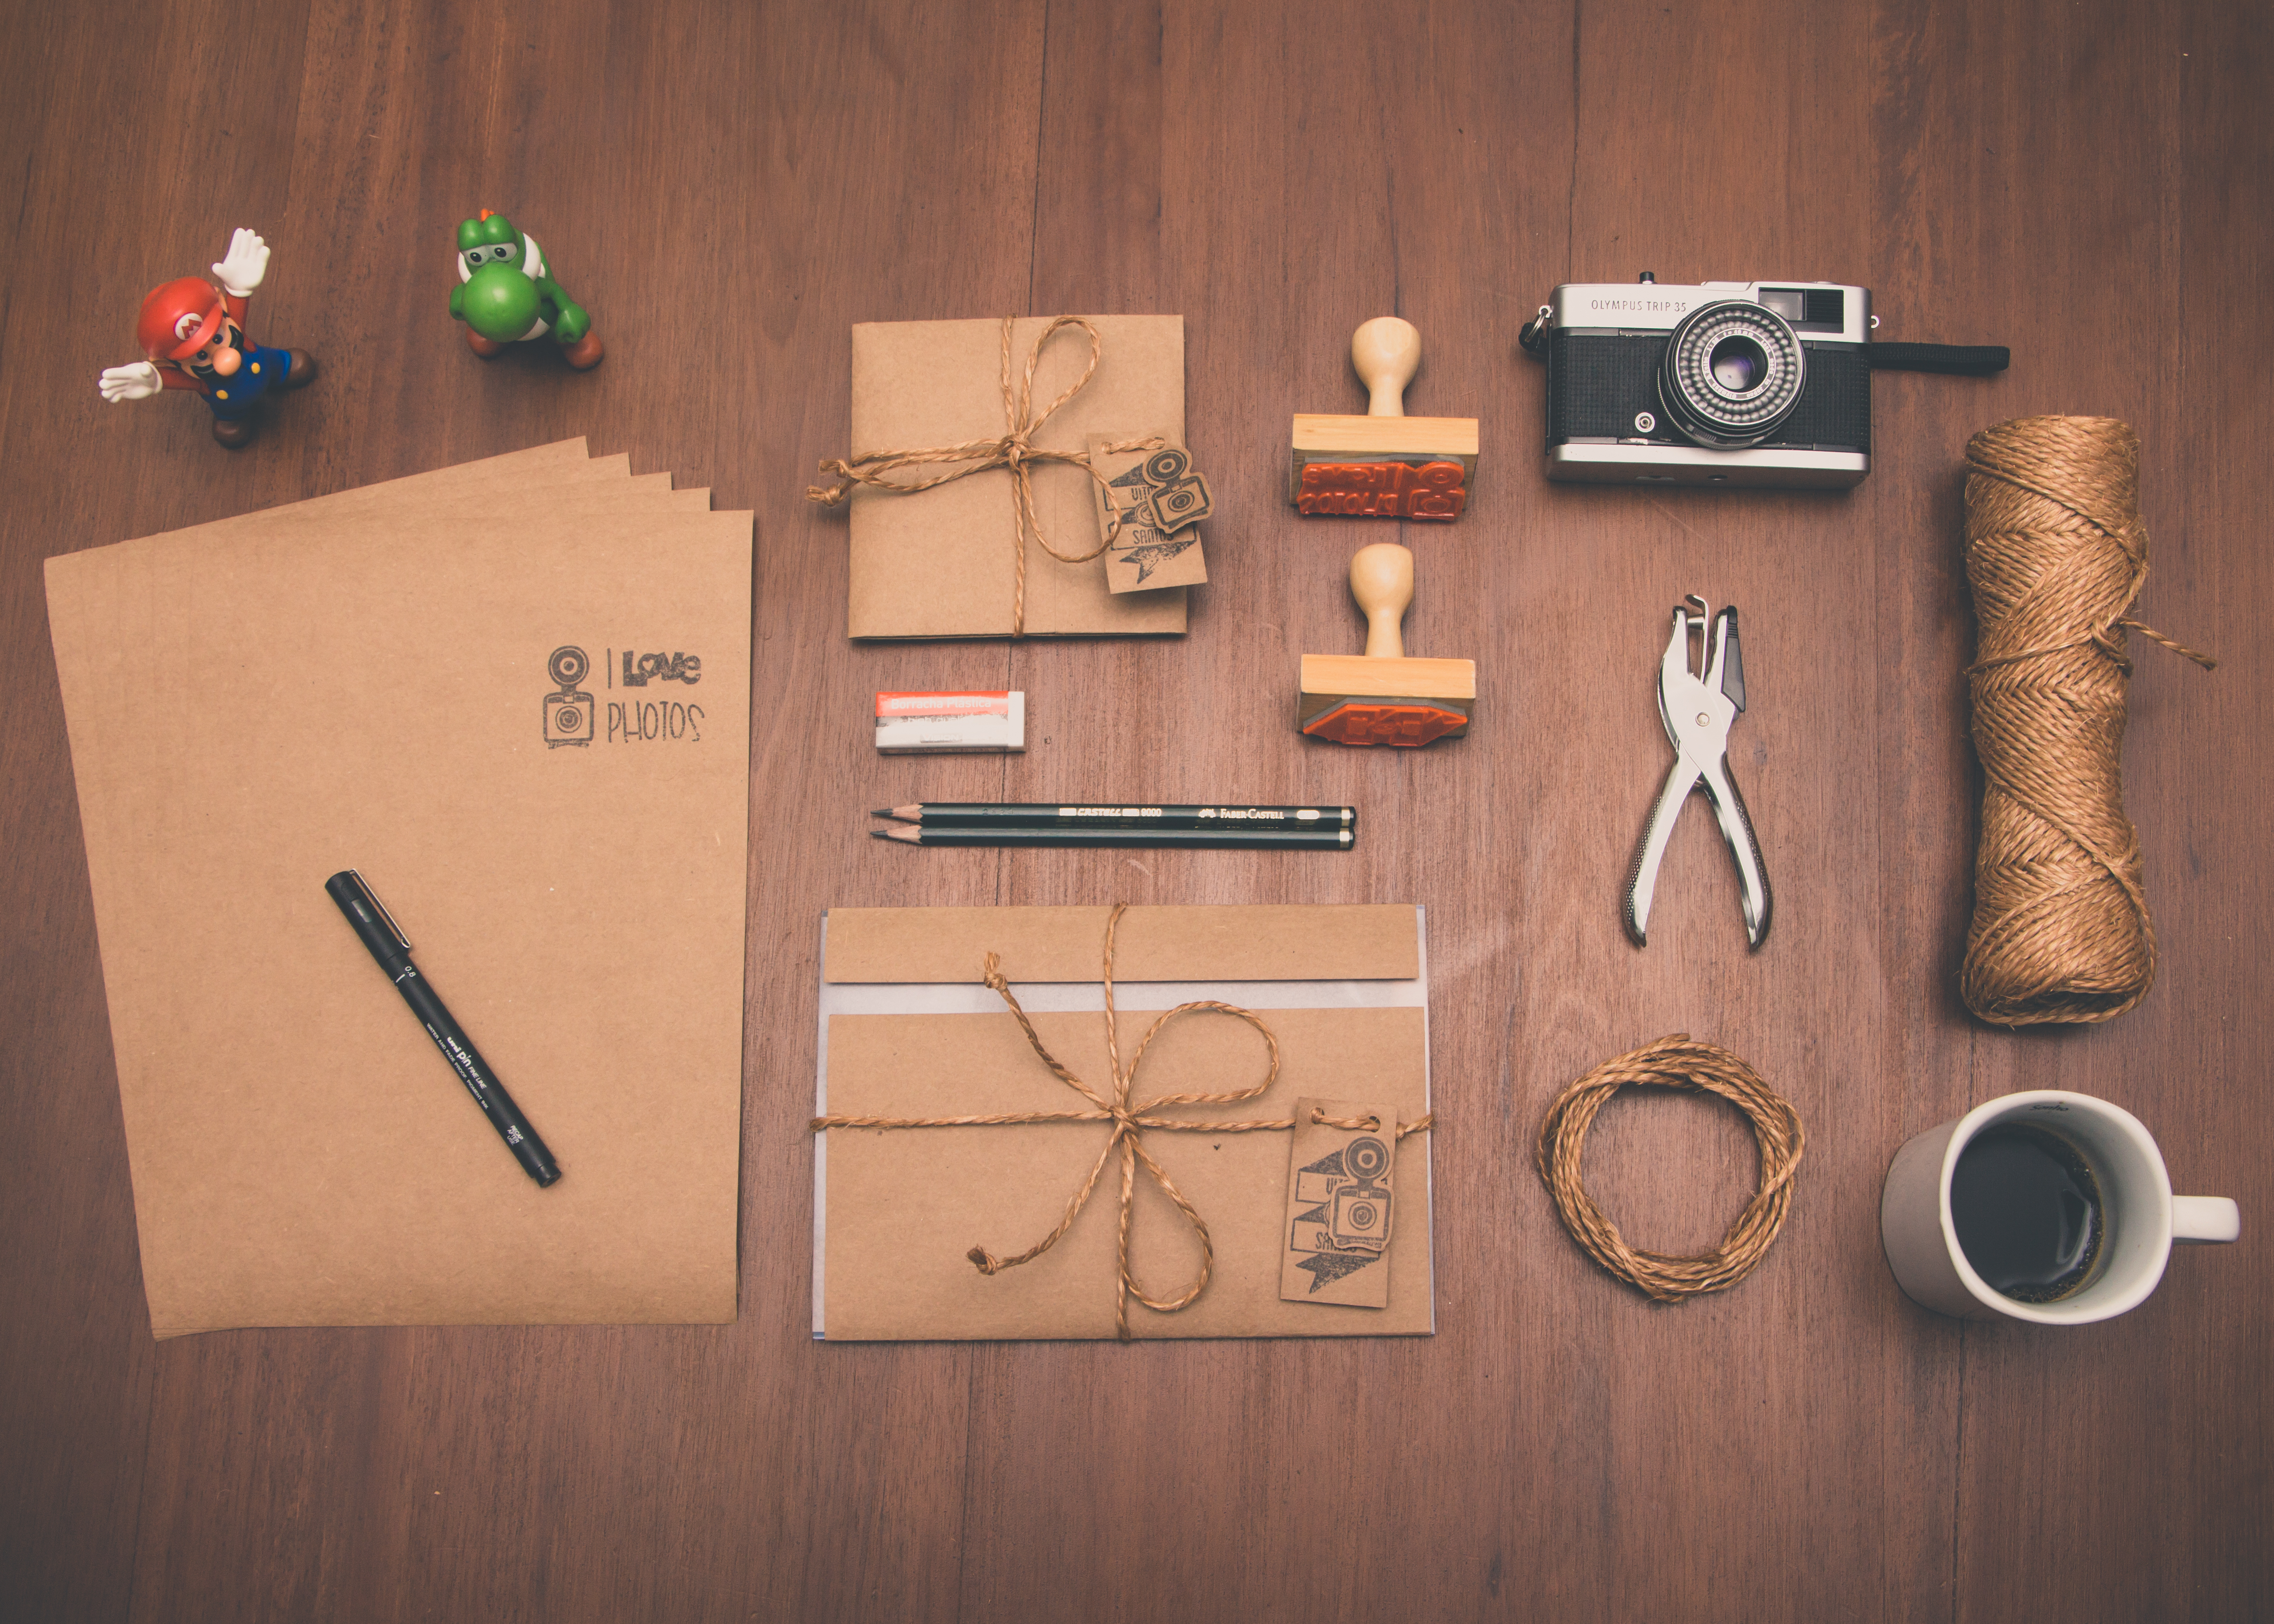
toy, pen